CFB Halifax

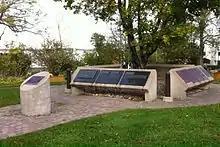
Admiralty Garden CFB Halifax

The Admiralty Garden was created c. 1814 and has plaques and monuments displayed to honour persons and mark events, significant to Halifax's naval history. In 1972 the "Wall of Valour" was created to recognize the bravery decorations awarded to regular and reserve members of the Royal Canadian Navy.